Ron Samford

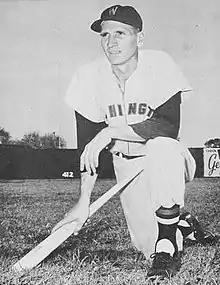
Samford in 1959

Ronald Edward Samford (February 28, 1930 – January 14, 2021) was an American shortstop in Major League Baseball who played from to with the New York Giants, Detroit Tigers and Washington Senators.